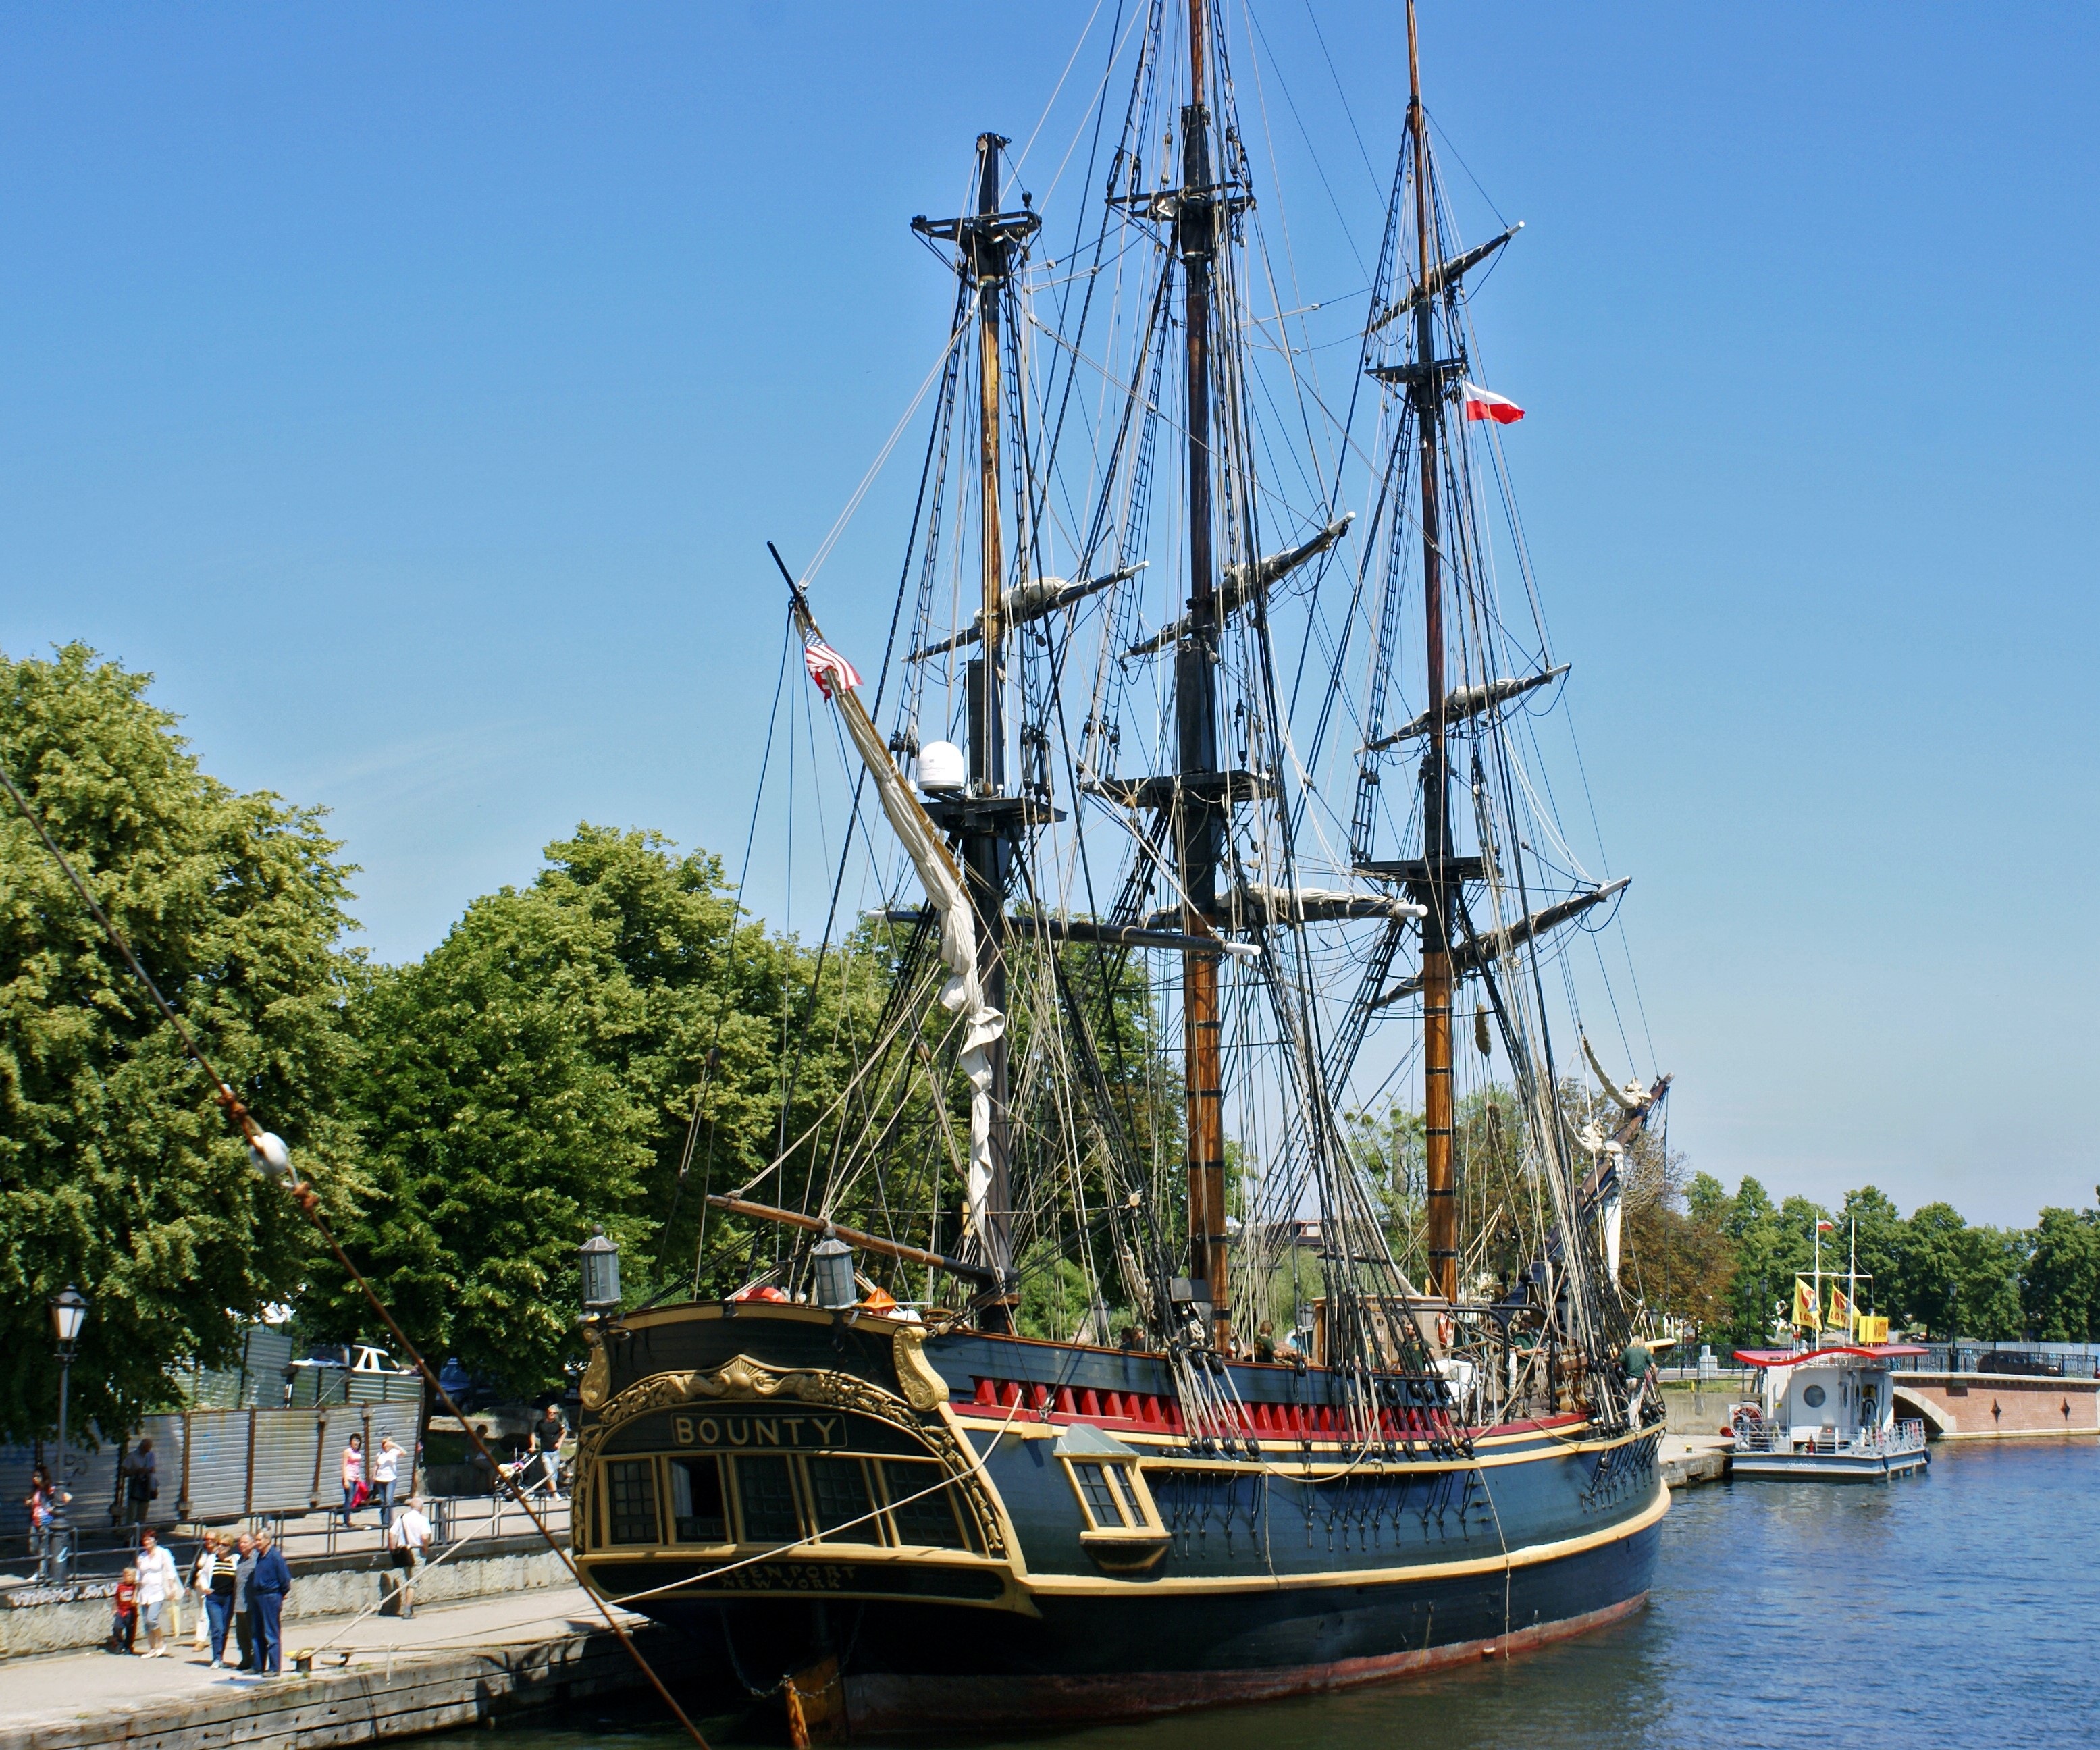
sea, boat, old, ship, monument, vehicle, mast, harbor, sailboat, swimming, boats, ships, sail, watercraft, schooner, windjammer, barque, frigate, brig, sailing ship, training ship, tall ship, galleon, the ship, ship of the line, caravel, brigantine, barquentine, carrack, manila galleon